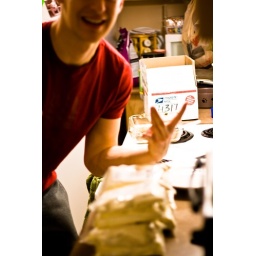
Pretending he's &amp;quot;gangsta&amp;quot; over his bags of... egg white powder.